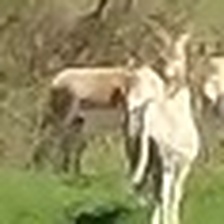
Pose orientation: back